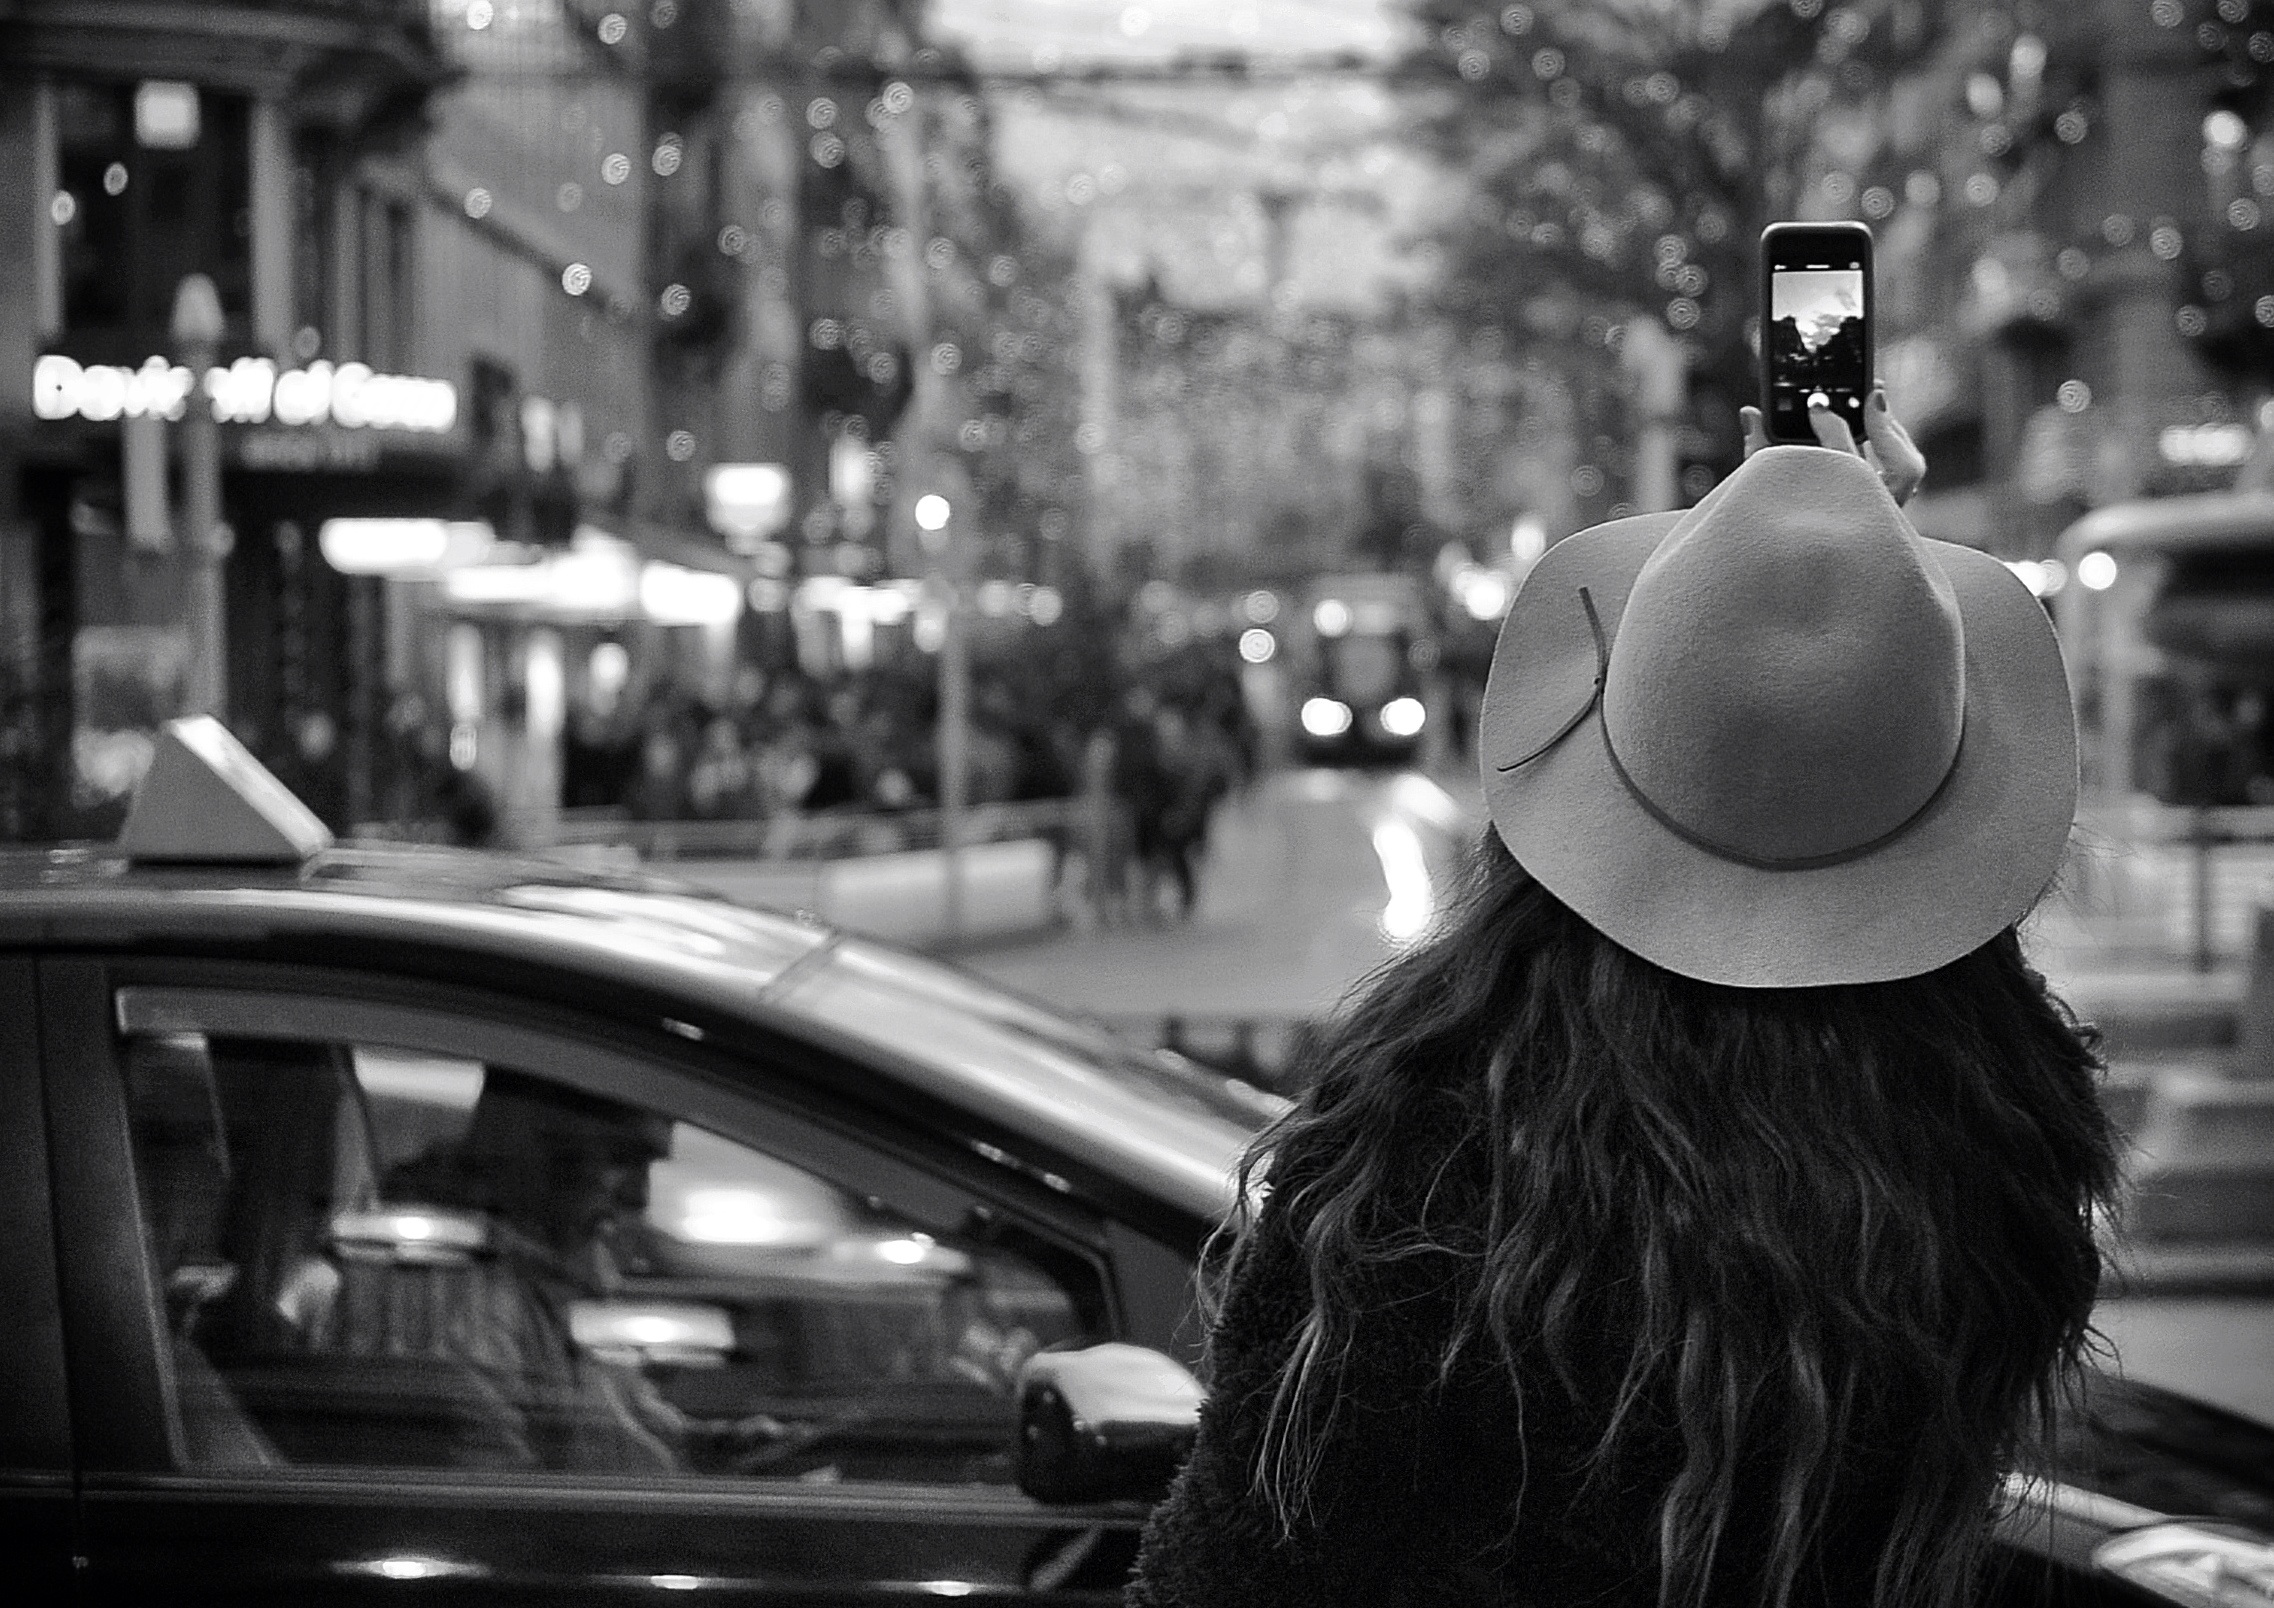
winter, bokeh, black and white, people, road, white, street, photography, city, urban, tram, vehicle, nikon, black, monochrome, christmas, reflex camera, streetphotography, bw, candid, digital camera, women, infrastructure, swiss, stadt, photograph, streetart, schweiz, switzerland, strasse, zri, zurich, streetphoto, snapseed, schwarzundweiss, stphotographia, dezember, streetscene, strassenszene, strassenfotografie, strasenfotografie, streetlife, mainstation, streetportrait, streetpix, thomas8047, onthestreets, bahnhofstrasse, streetphotographer, 175528, vbz, zrilinie, hb, streetfashion, streetfotografie, zurichstreet, fascinationstreet, streetphotographie, zrichzurich, nikond300s, streetartzri, zrichstreetphotography, portraiture, taxidriver, streetbokeh, monochrome photography, film noir, single lens reflex camera